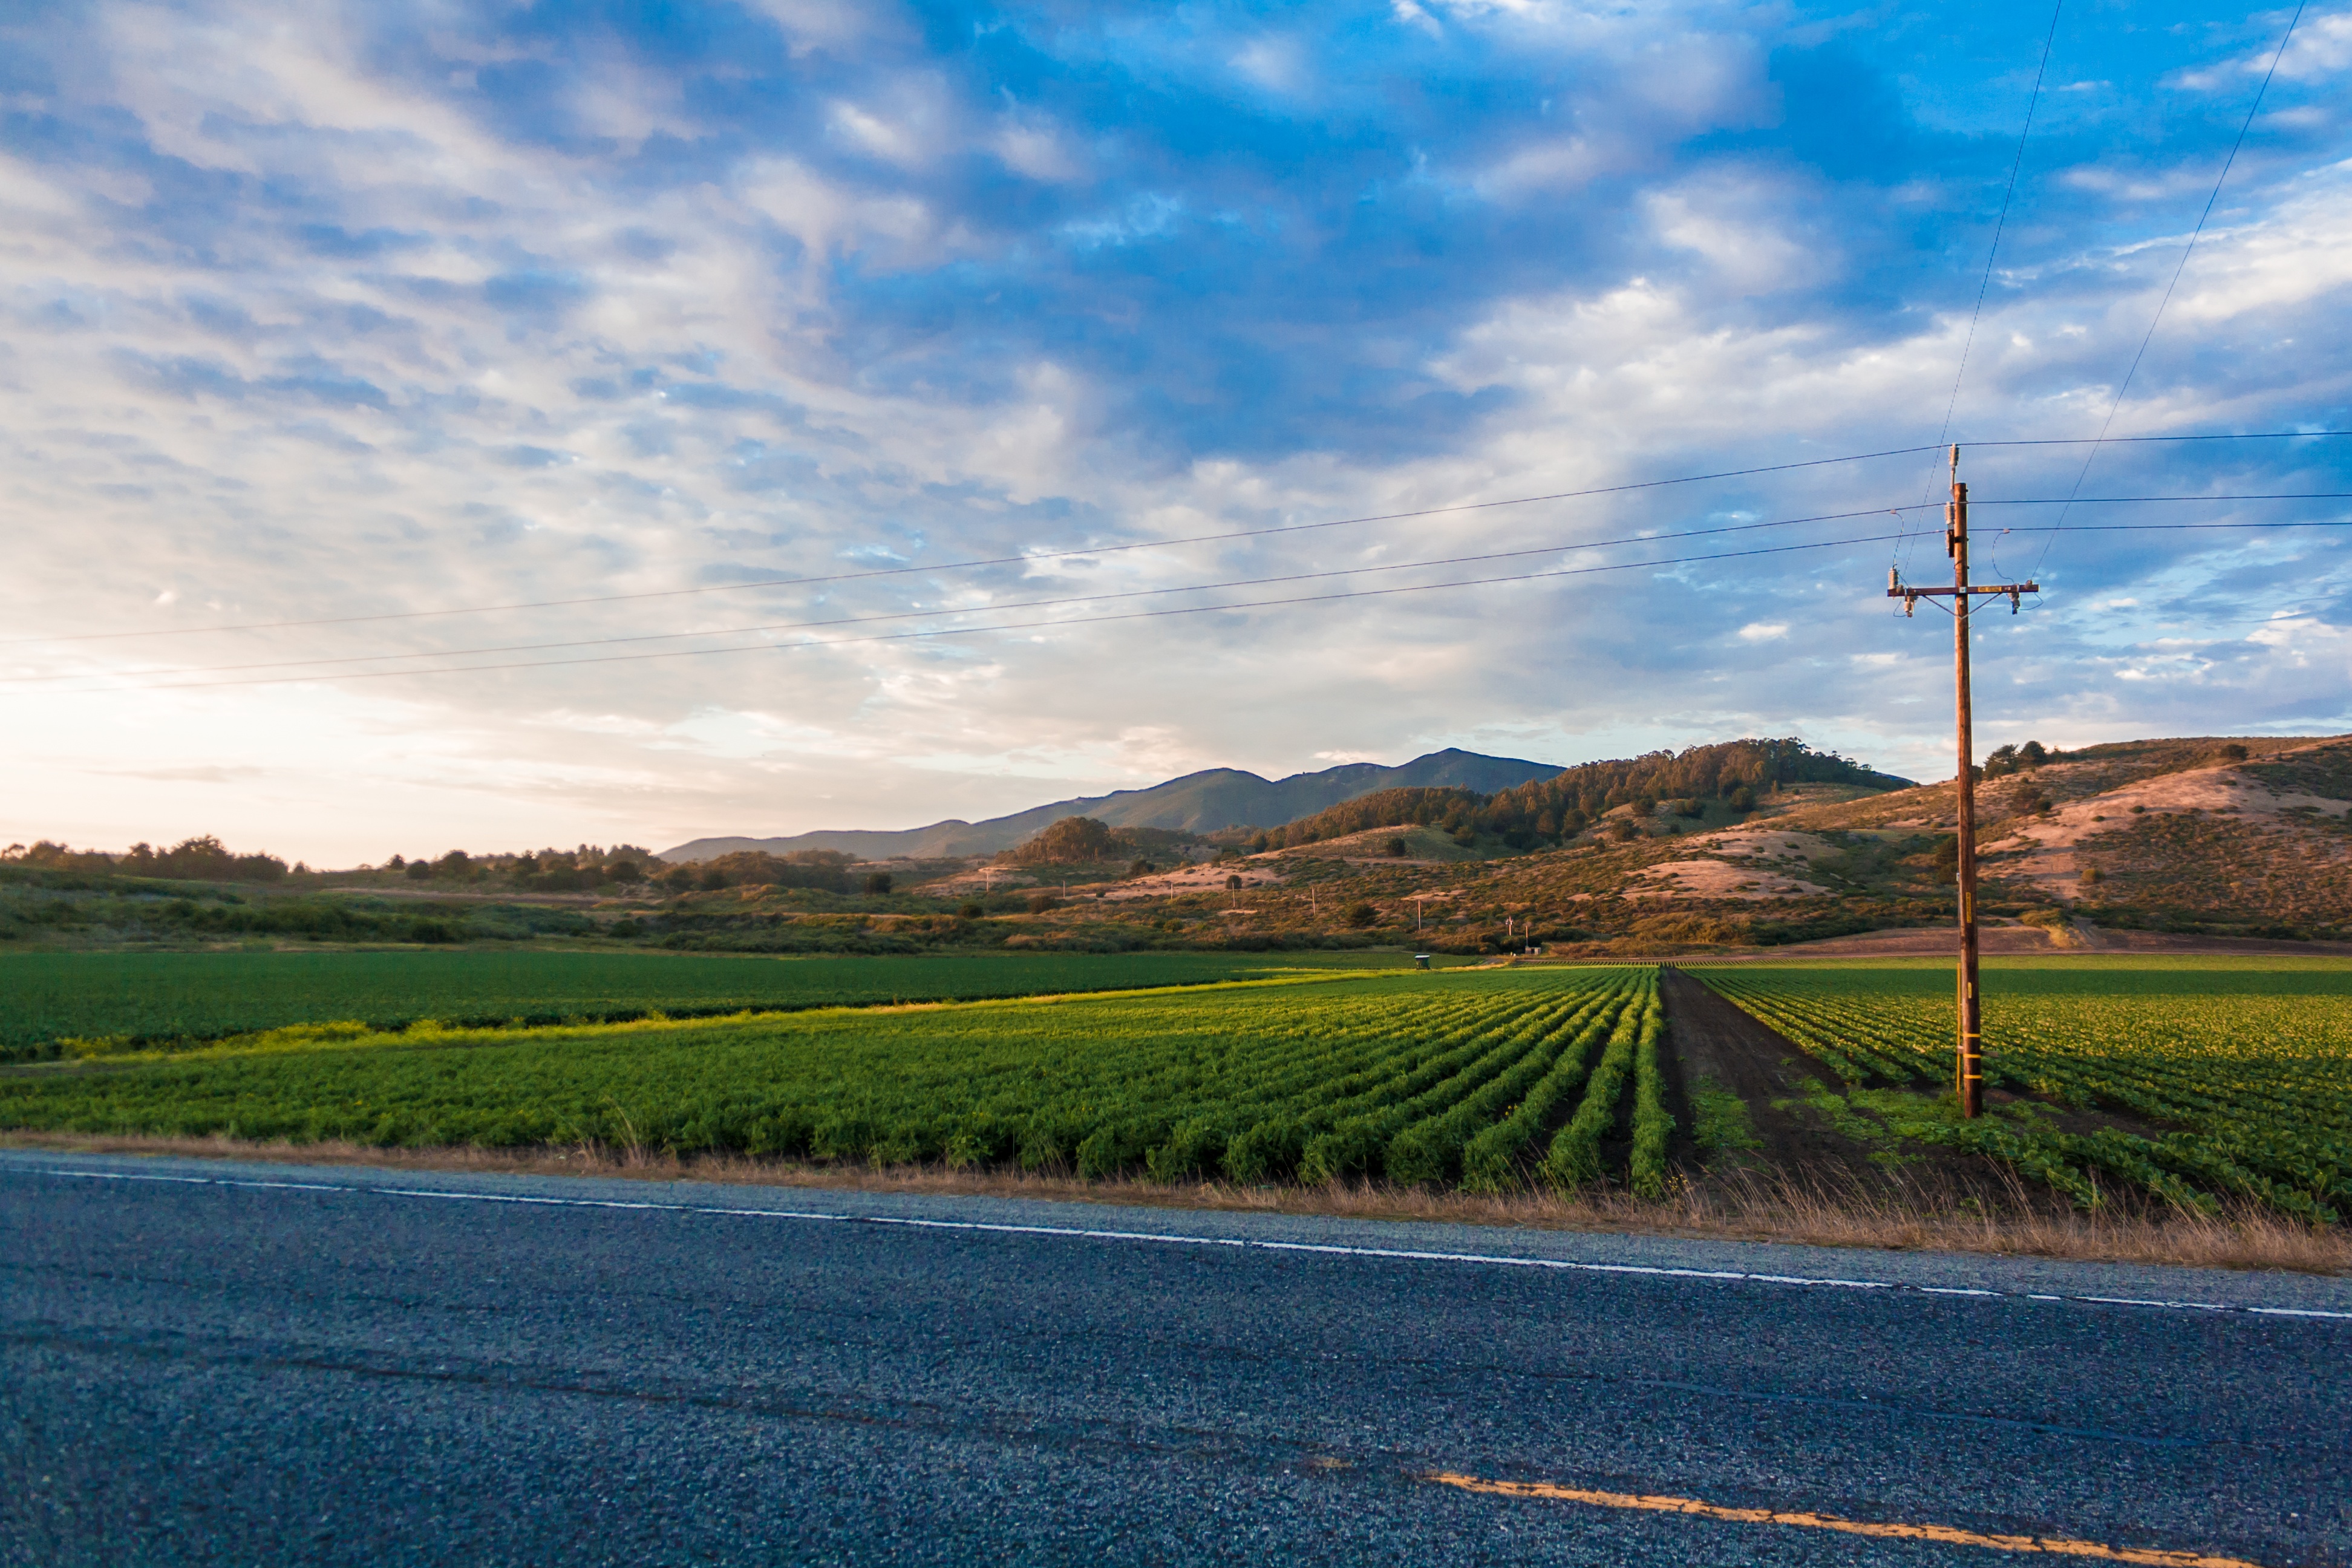
landscape, nature, grass, horizon, mountain, cloud, sky, road, field, prairie, sunlight, morning, hill, highway, wind, mountain range, dusk, rural, crop, power line, agriculture, plain, rural area, paddy field, meteorological phenomenon, geographical feature, mountainous landforms